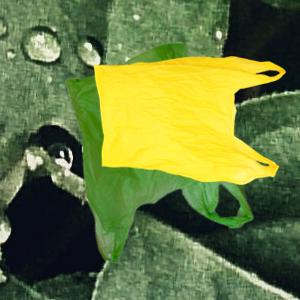
Label: plasticbags